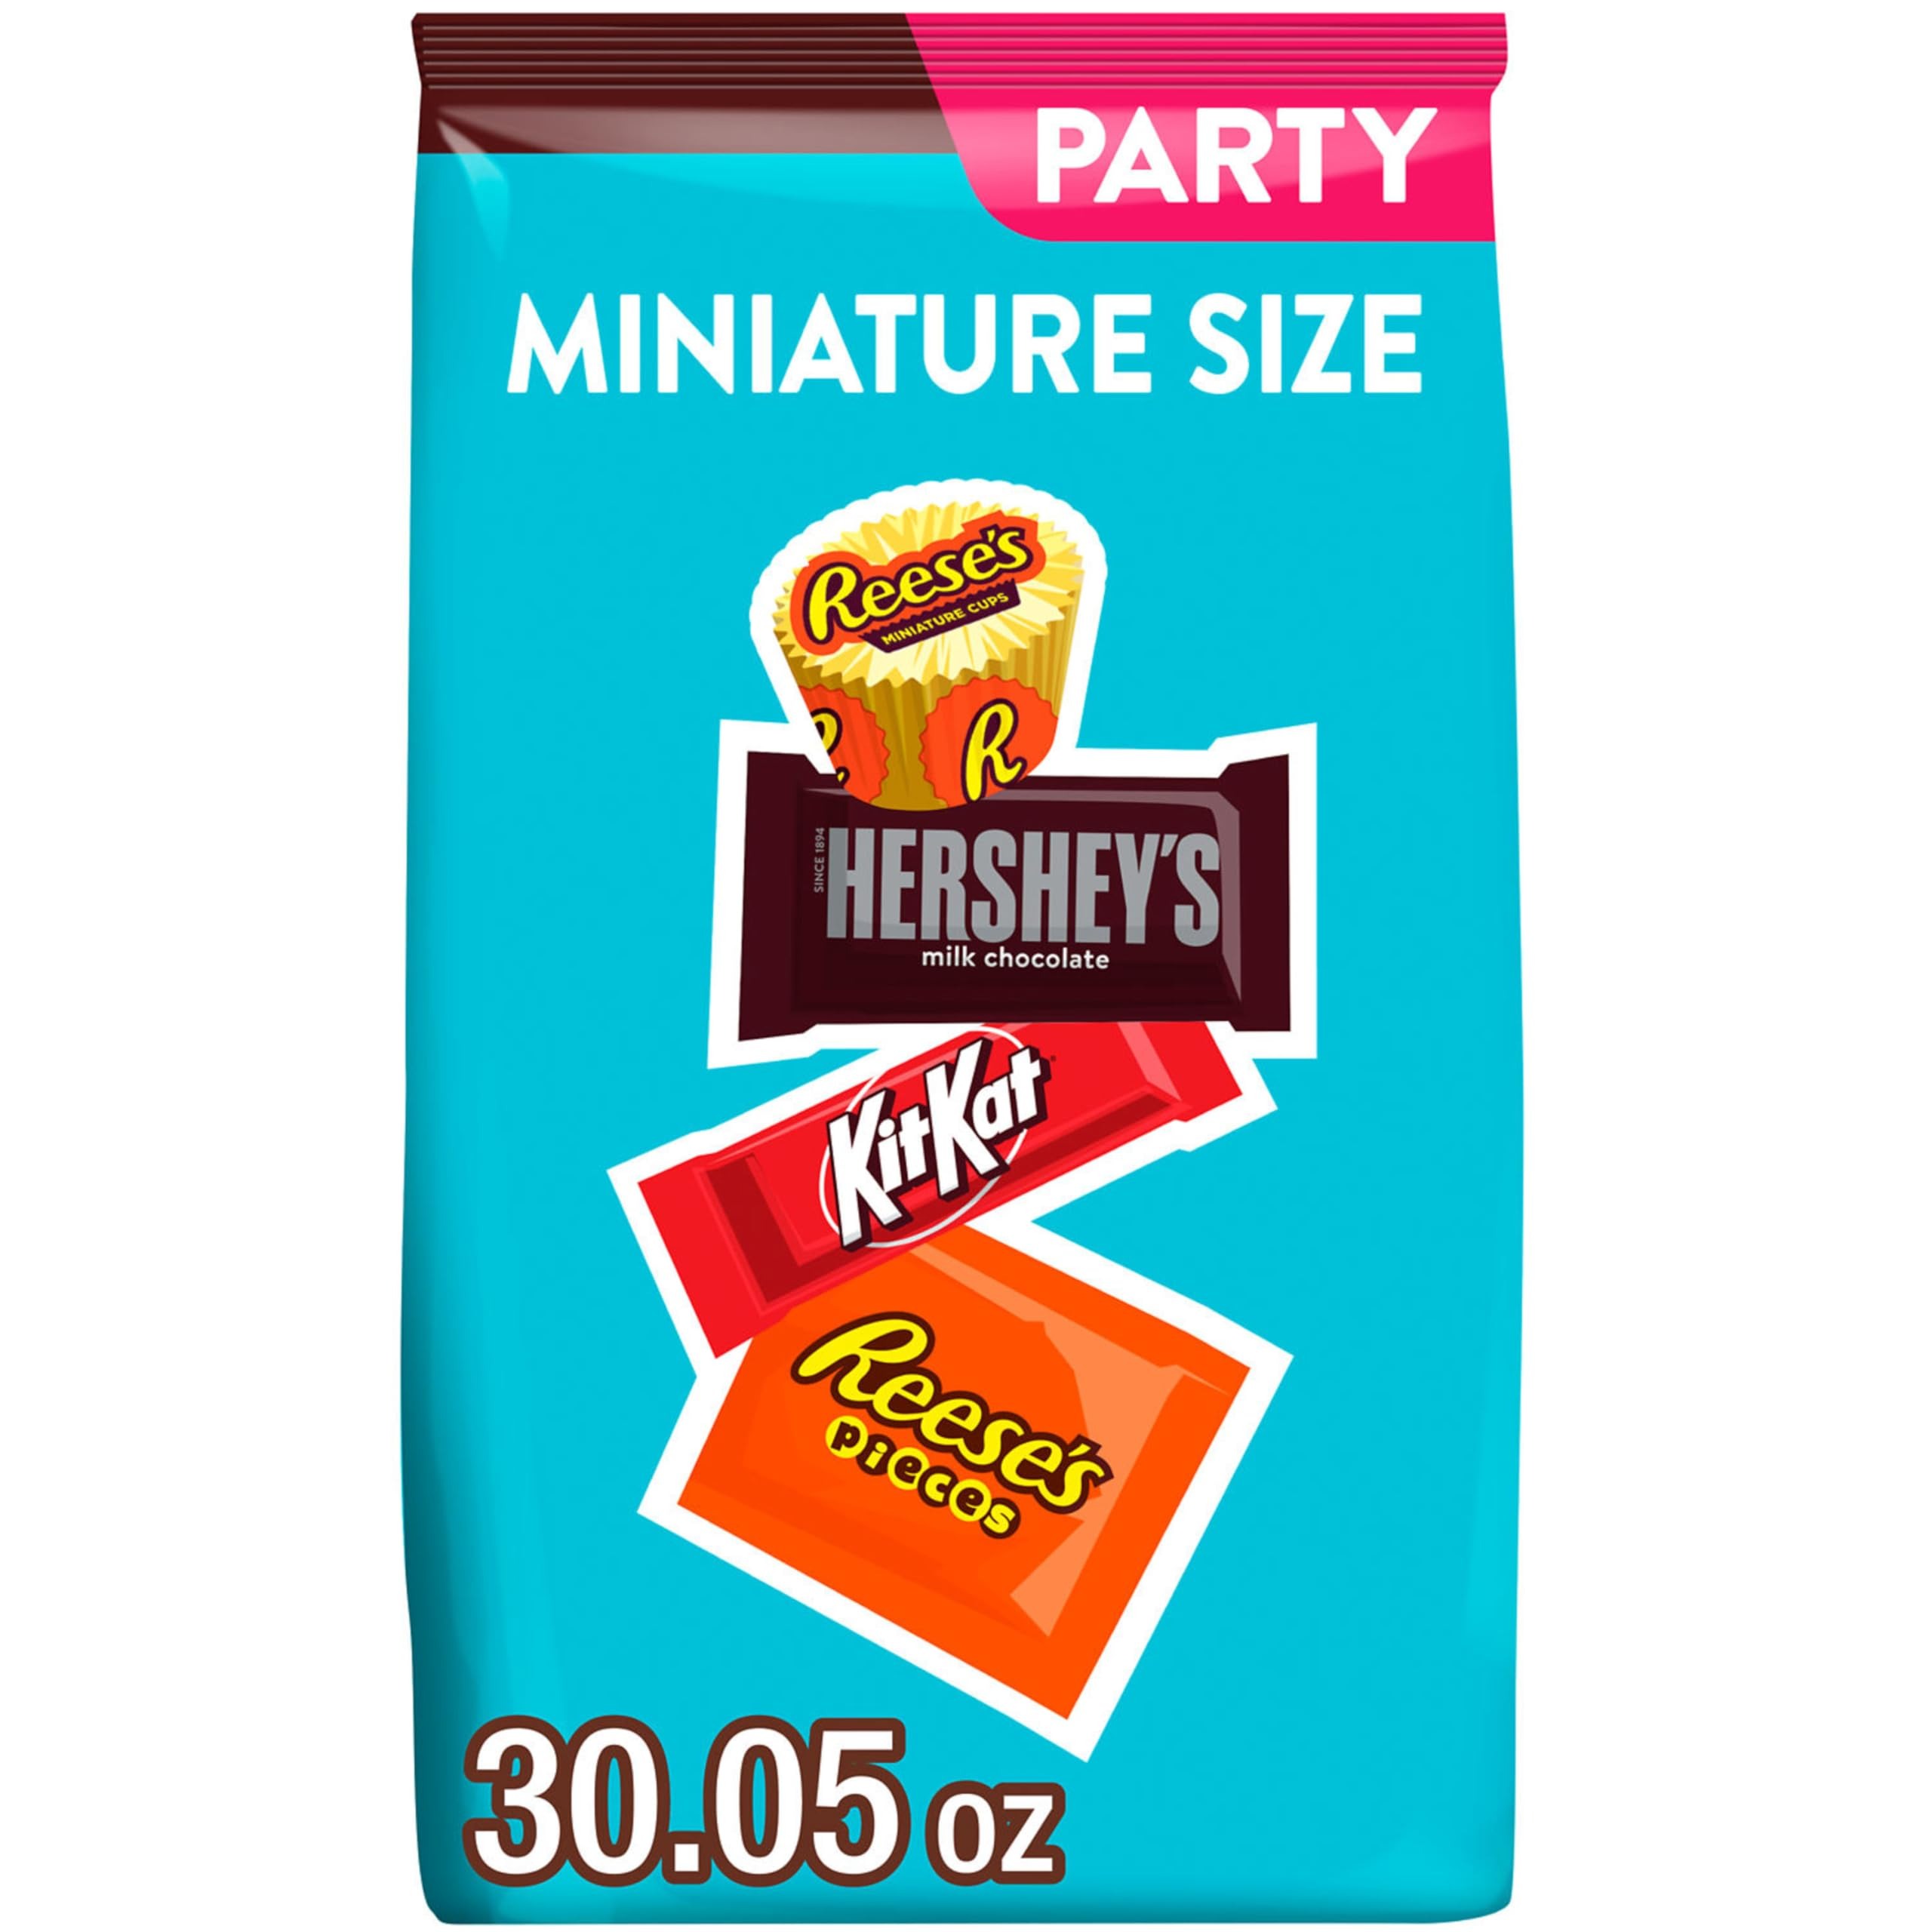
Item Name: HERSHEY'S, KIT KAT and REESE'S Assorted Flavored Candy Party Pack, 30.05 oz
Bullet Point 1: Contains one (1) 30.05-ounce bulk party pack of HERSHEY'S, KIT KAT and REESE'S Assorted Milk Chocolate and Peanut Butter Miniatures Candy
Bullet Point 2: Mixture of candy treats to satisfy everyone's taste buds during family get togethers, tailgates, movie nights, campfires and fundraising events
Bullet Point 3: Includes individually wrapped, kosher bulk candy bars for vending machines as resale candy
Bullet Point 4: Use this Hershey candy assortment for graduations, back to school preparation, anniversary dates, concessions and birthday parties
Bullet Point 5: Enjoy these Christmas, Easter, Valentine's Day and Halloween candies full of peanut butter, solid chocolate and crispy wafers
Value: 30.05
Unit: Ounce

Price: 15.79